Ekaterina Avkhimovich

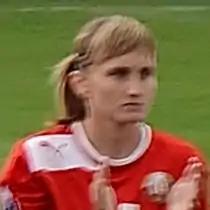
Avkhimovich in 2014

Ekaterina Avkhimovich (born 2 January 1988) is a Belarusian football striker currently playing for Bobruichanka in the Belarusian Premier League. She previously played in the Russian Championship for Ryazan VDV and in the Belarusian Premier League for FC Minsk and Zorka-BDU Minsk, with both she also played the Champions League.